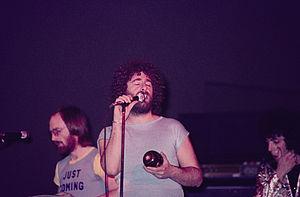
Kevin Michael Godley, né le 7 octobre 1945 à Prestwich, près de Bury dans le Lancashire, est un musicien anglais.